Kickstart (Amiga)

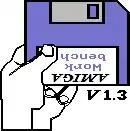
The default boot screen displayed under Kickstart 1.3

Commodore's AmigaOS was formed of both the Kickstart firmware and a software component provided on disk (with the software portion often termed as Workbench). For most AmigaOS updates the Kickstart version number was matched to the Workbench version number. Confusingly, Commodore also used internal revision numbers for Kickstart chips. For example, there were several Kickstart revisions designated as version 2.0.